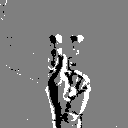
ASL letter: k